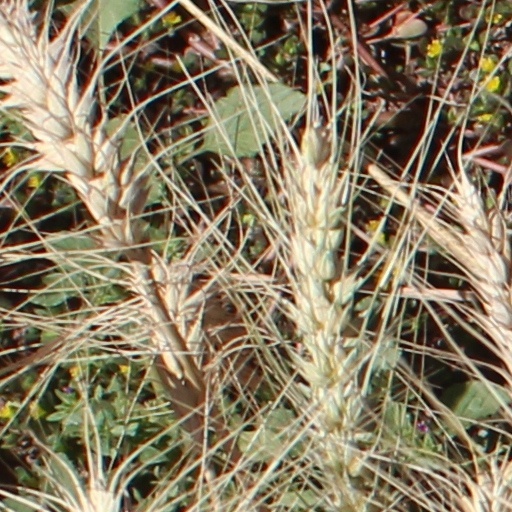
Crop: wheat